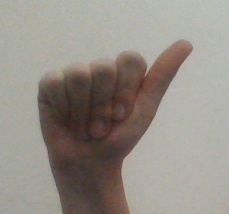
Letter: dhad